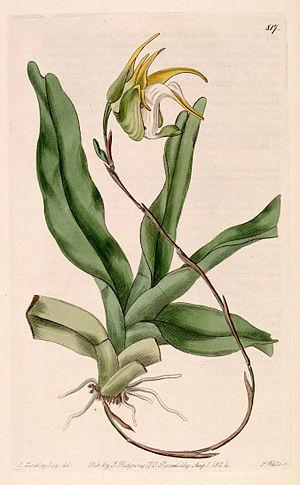
Aeranthes grandiflora est une espèce d'orchidée épiphyte originaire de Madagascar.